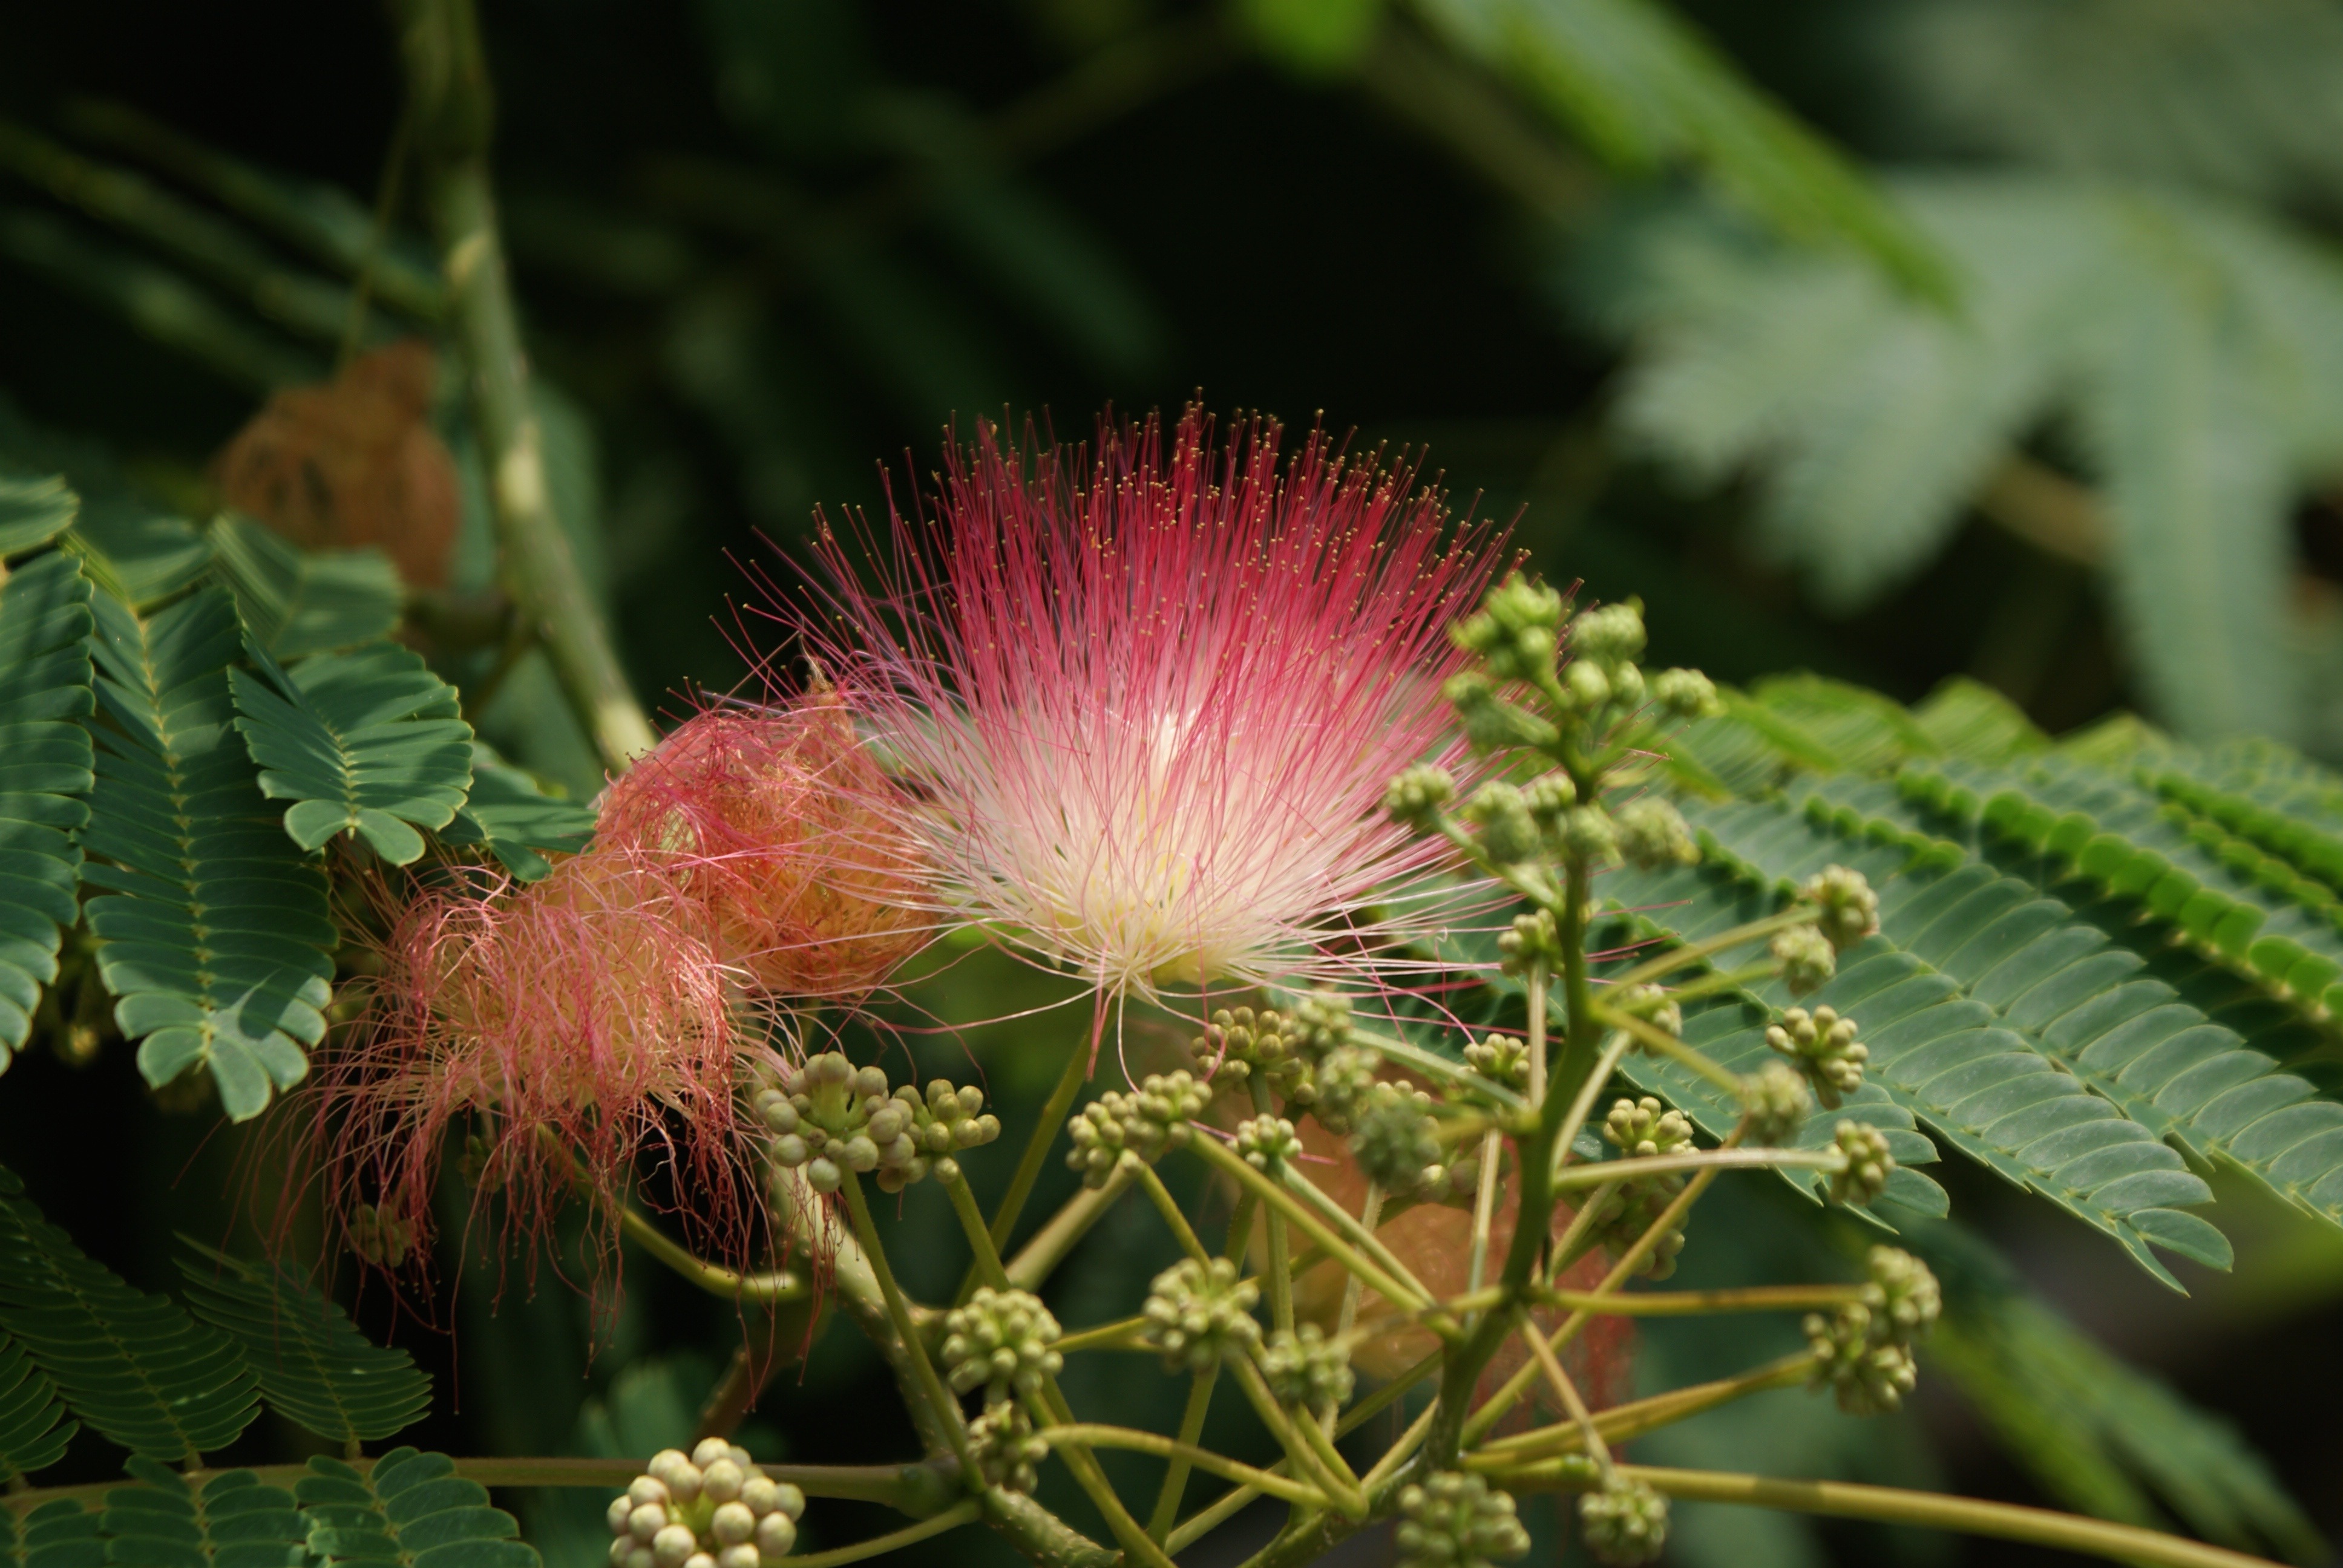
nature, blossom, plant, stem, leaf, flower, petal, bloom, floral, environment, green, herb, produce, tropical, natural, botany, agriculture, flora, botanical, wildflower, outdoors, vegetation, shrub, exotic, horticulture, mimosa, organic, macro photography, flowering plant, land plant, thorns spines and prickles